Microbicide Trials Network

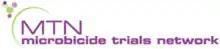
Microbicide Trials Network logo

The Microbicide Trials Network (MTN, 2006-2021) was a United States government-funded research organization working in the field of microbicides for sexually transmitted diseases. The MTN focused on research into microbicides which would prevent HIV infection. The MTN was a member of HANC. After its closure, partner organization HIV Prevention Trials Network took control of its projects.